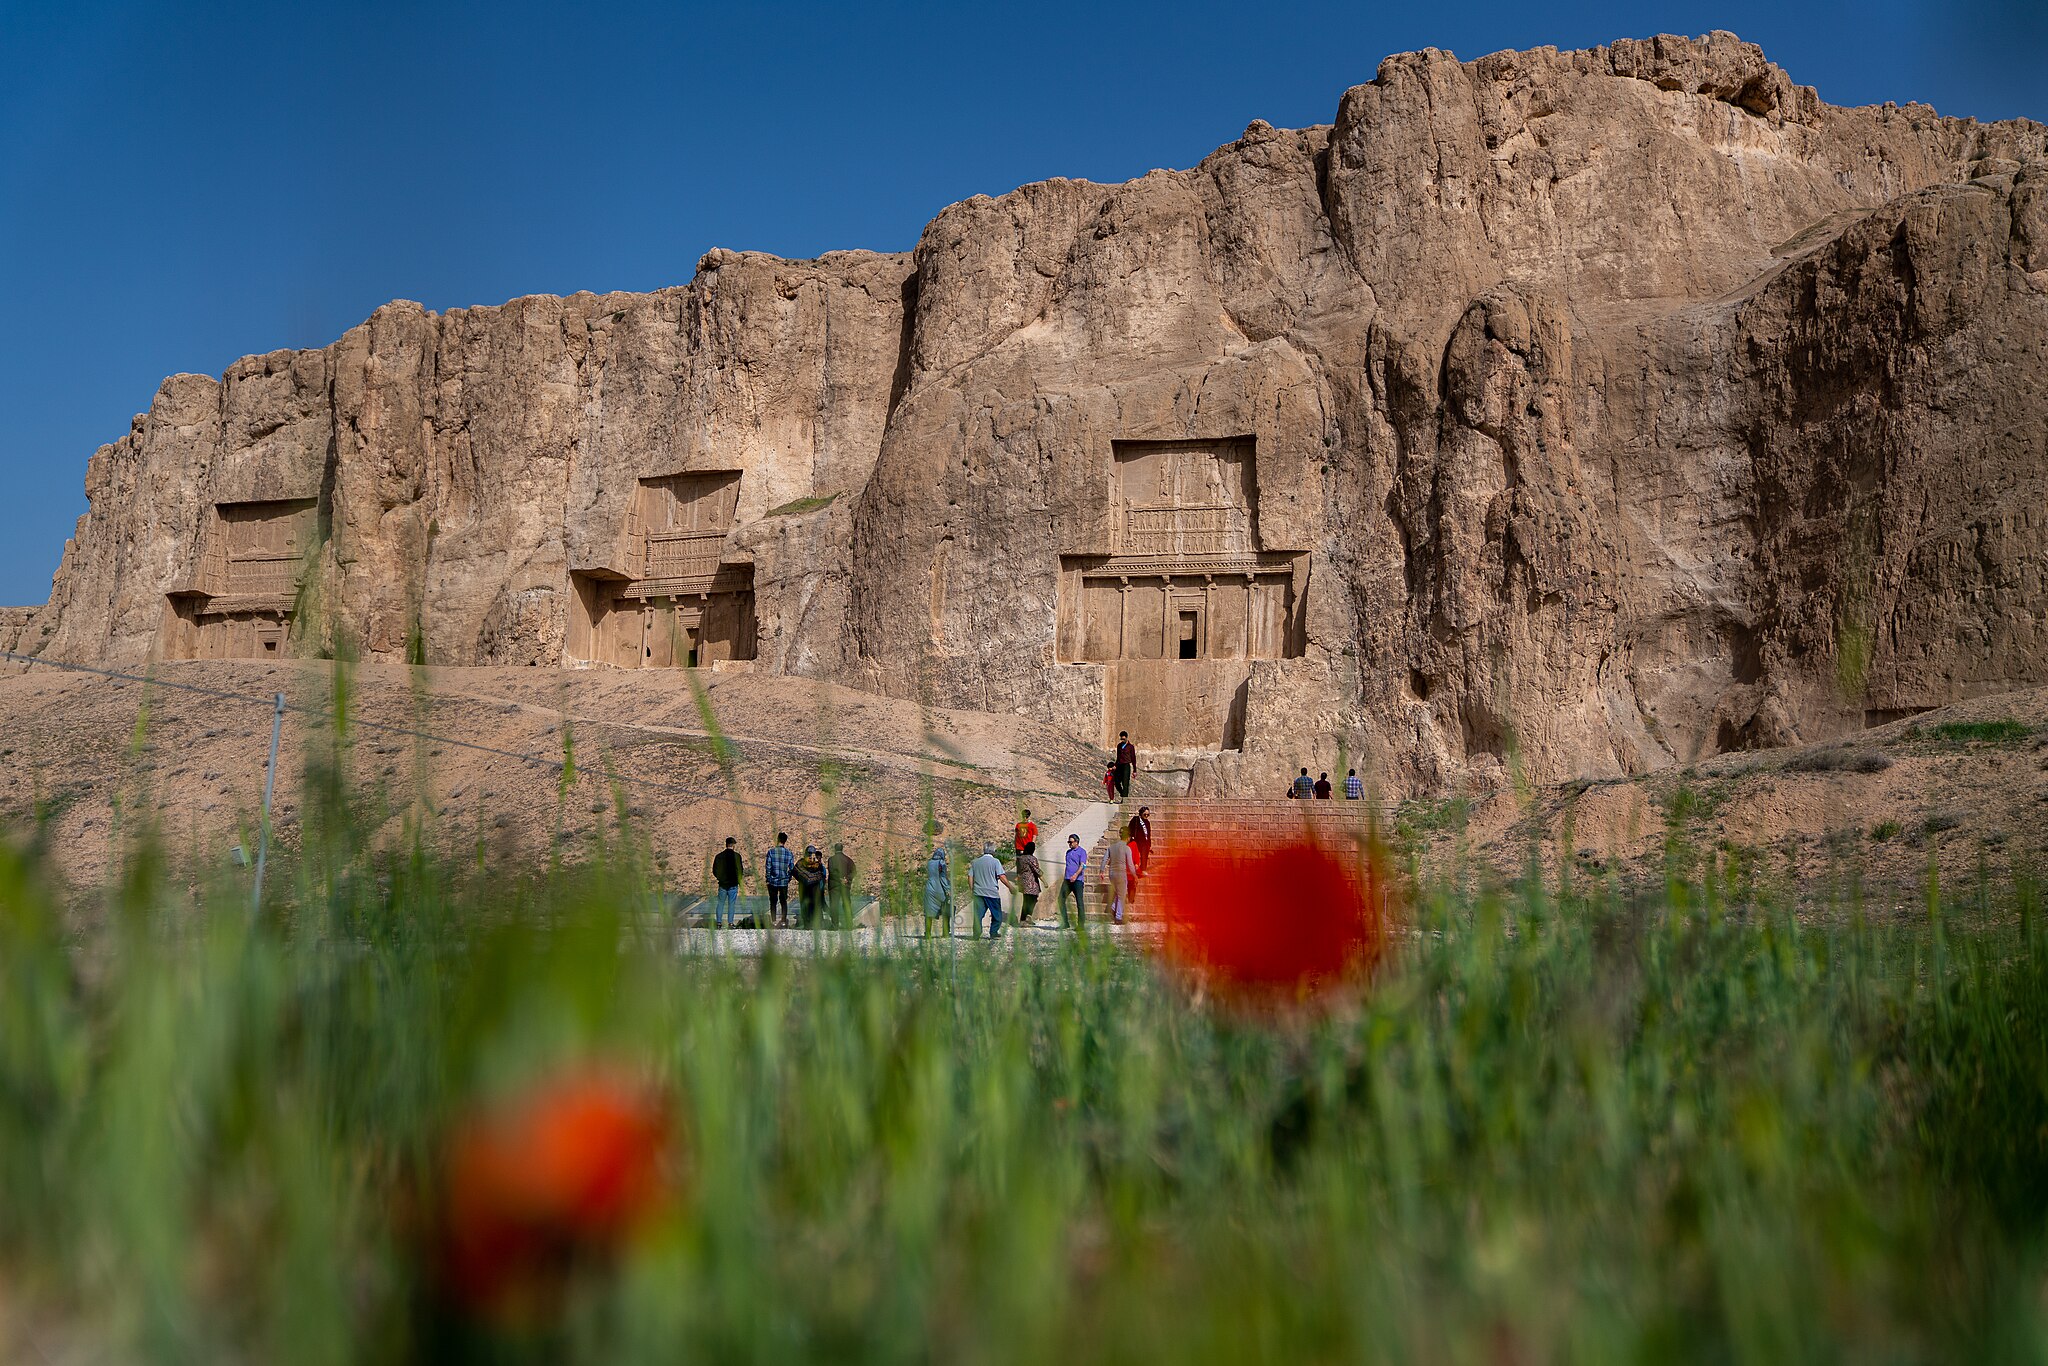
Title: Naqsh-e Rostam, Fars, Iran
Description: Naqsh-e Rostam, Fars, Iran
Date: Taken on 22 March 2022, 08:56:05
Categories: Naqsh-e Rustam, Self-published work, Images from Wiki Loves Monuments 2023 in Iran, Images from Wiki Loves Monuments 2023, Uploaded via Campaign:wlm-ir, Images from Wiki Loves Monuments missing SDC depicts, Images from Wiki Loves Monuments missing SDC location of creation, Iran photographs taken on 2022-03-22